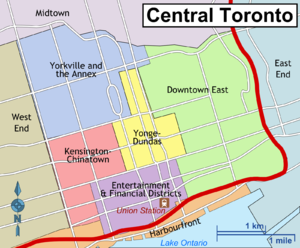
Toronto est la ville la plus peuplée du Canada et la capitale de la province de l'Ontario. Elle se situe dans le Sud-Est du Canada, sur la rive nord-ouest du lac Ontario. Selon le recensement de 2016, Toronto compte plus de 2,7 millions d'habitants, faisant d'elle la quatrième ville la plus peuplée en Amérique du Nord. Son aire métropolitaine compte 5,9 millions d'habitants, et la mégalopole du Golden Horseshoe, dont elle est le cœur, plus de 8,7 millions d'habitants en 2011, soit le quart de la population canadienne. Ville mondiale, Toronto est le centre bancaire, financier, commercial et artistique du Canada anglophone, et l'une des villes les plus multiculturelles et cosmopolites au monde.